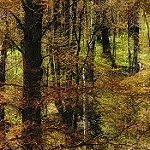
Scene: Outdoor